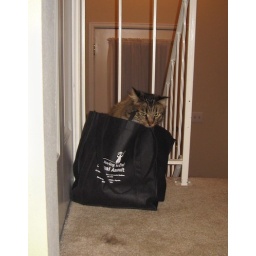
081205 cat in bag